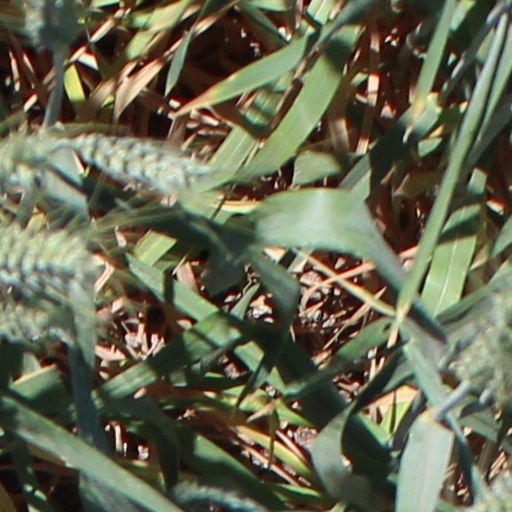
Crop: wheat